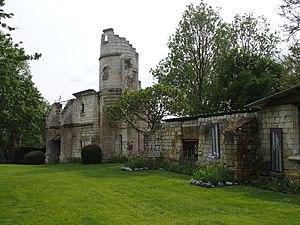
L'abbaye de Moreaucourt en 2016
Le prieuré de Moreaucourt, parfois orthographié Moréaucourt était un prieuré de moniales appartenant à l'Ordre de Fontevraud situé sur le territoire de la commune de L'Étoile dans la Somme en Picardie, fondé en 1146 et disparu à la Révolution française.
Cet article recense les monuments historiques de la Somme, en France.
L'Étoile est une commune française située dans le département de la Somme, en région Hauts-de-France.